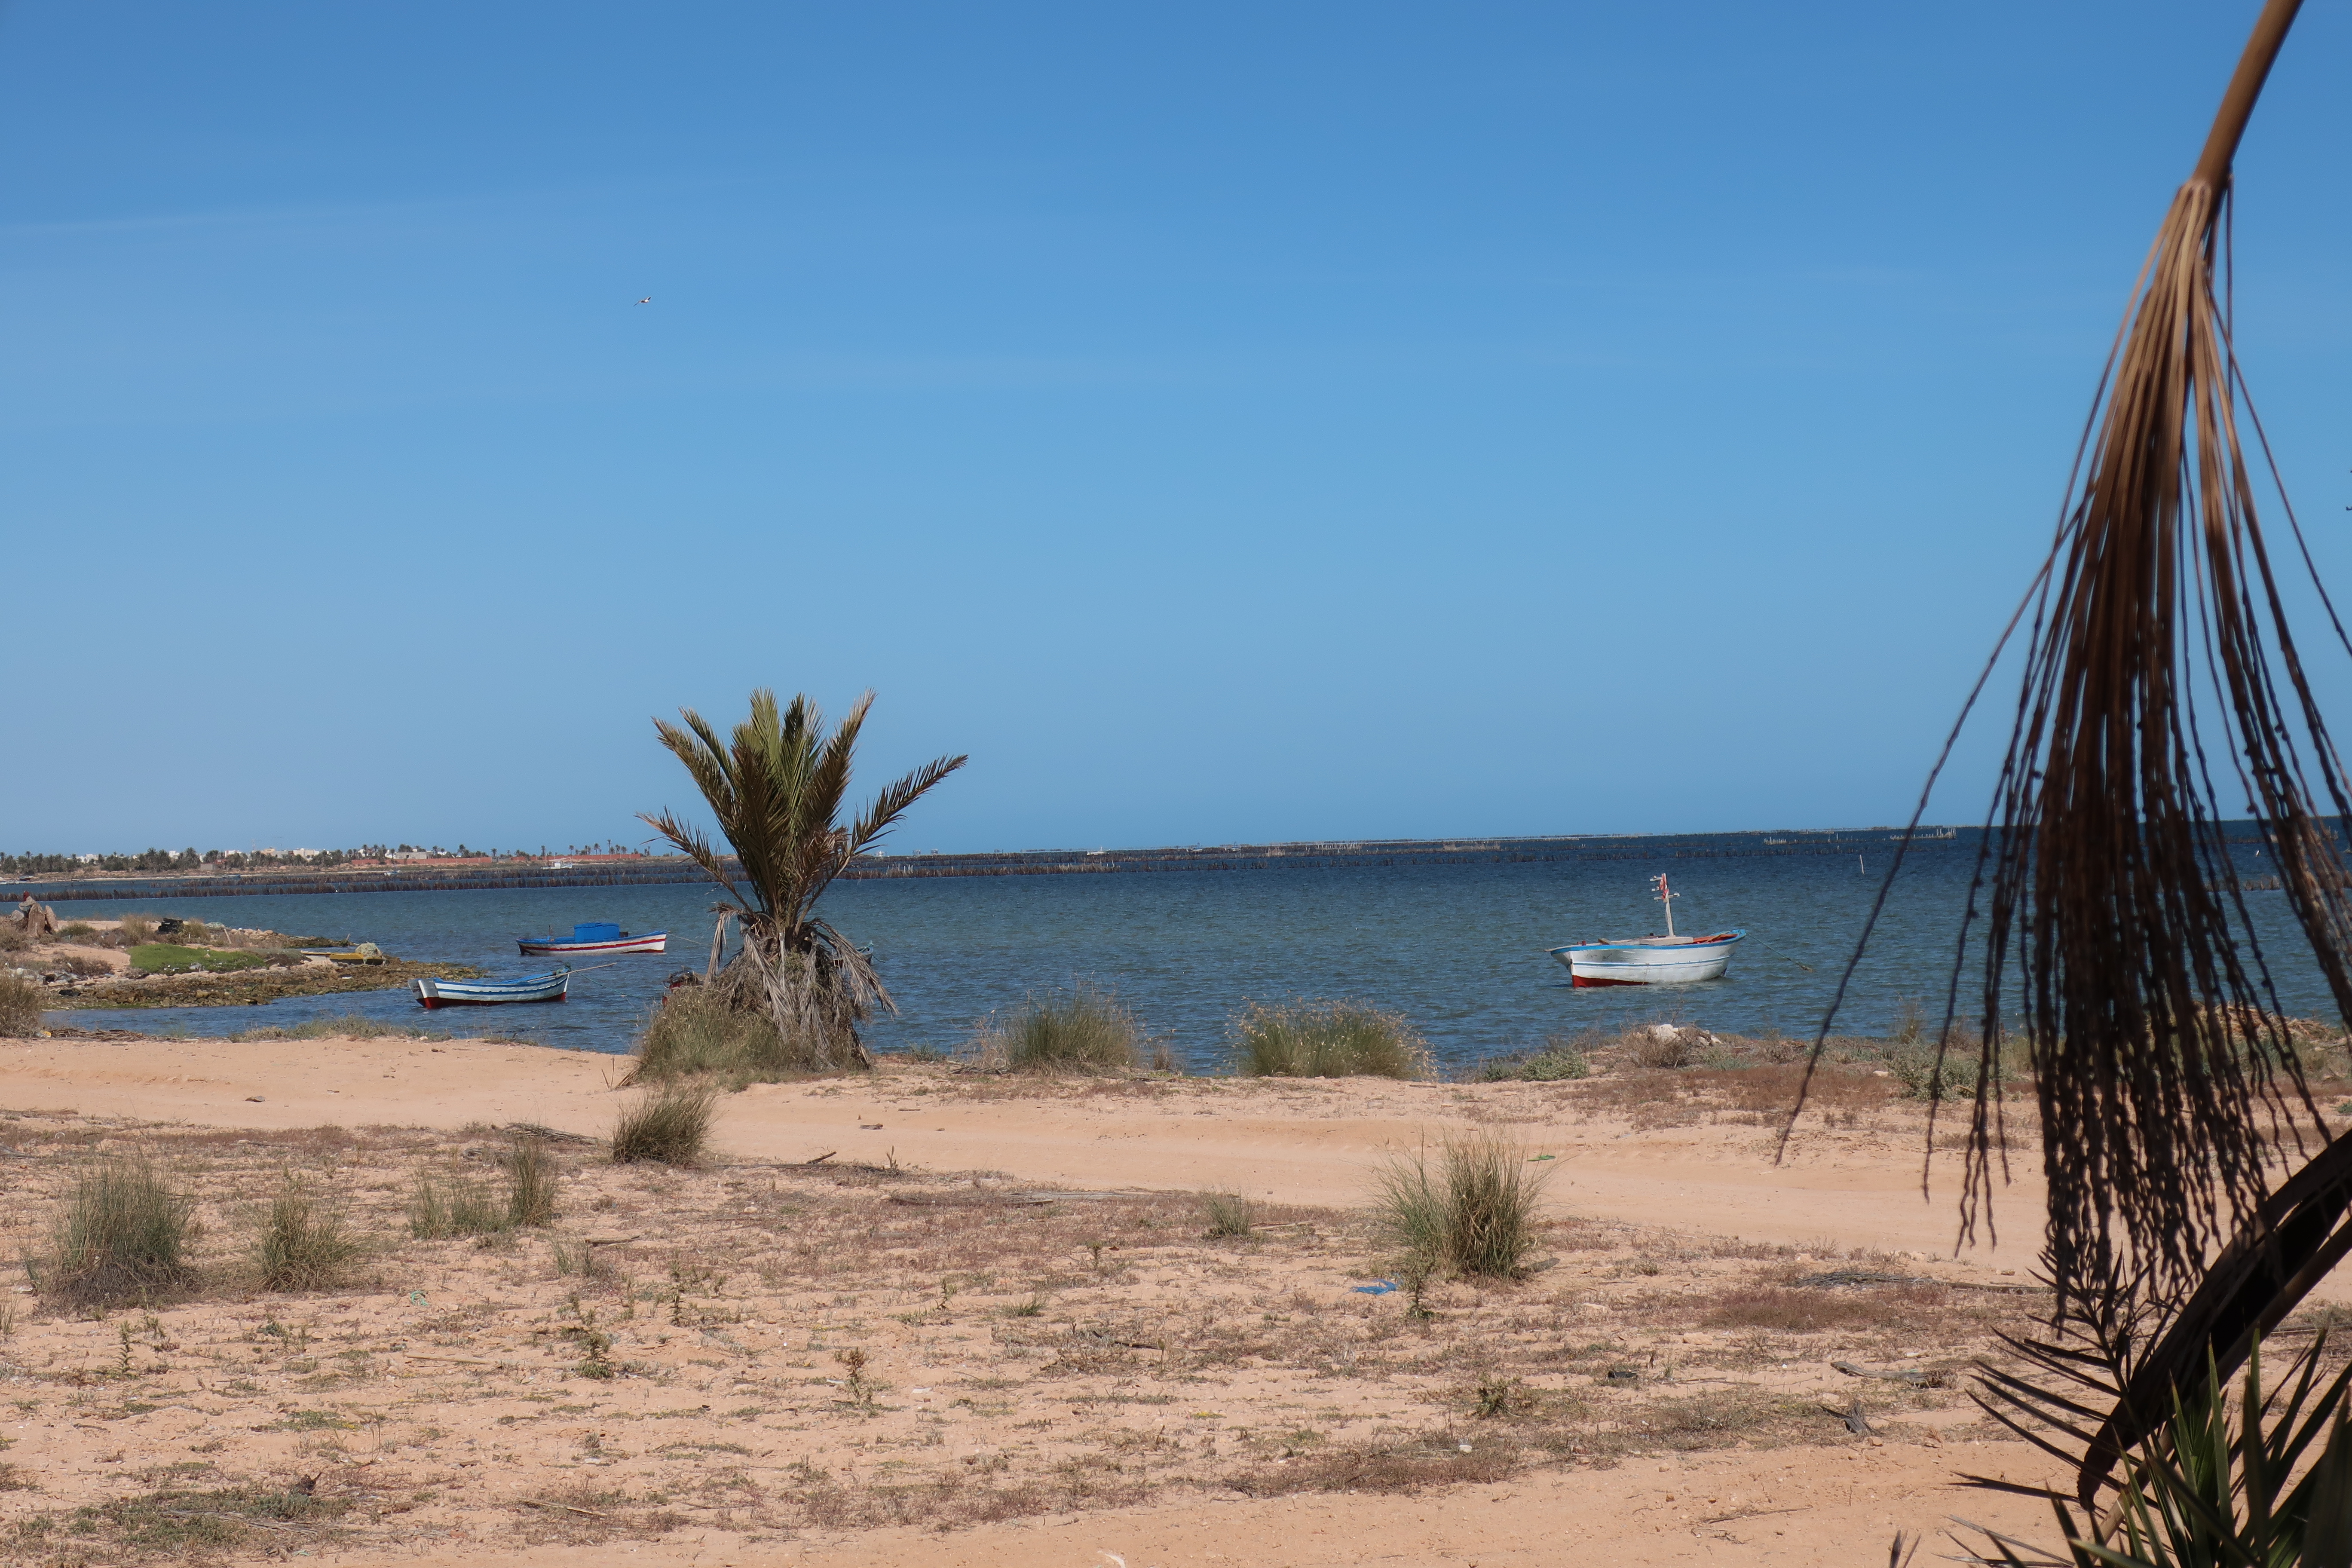
blue, beach, tree, sea, palm tree, shore, coast, vacation, sand, arecales, ocean, woody plant, tropics, coastal and oceanic landforms, plant, bay, summer, tourism, landscape, caribbean, vehicle, boat